70th (Sussex) Searchlight Regiment, Royal Artillery

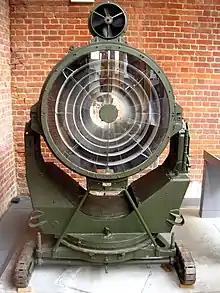
90 cm Projector Anti-Aircraft, displayed at Fort Nelson, Portsmouth

As the international situation deteriorated in the late 1930s, the threat of air raids on the UK led to the rapid expansion in numbers of anti-aircraft (AA) units manned by members of the part-time TA. Formed on 1 November 1938, 70th (Sussex) was the first TA searchlight regiment raised by the Royal Artillery (previous TA S/L units had all been part of the Royal Engineers and/or converted from infantry battalions). It consisted of HQ and Nos 459–461 Companies (later Batteries) based at High Croft, Dyke Road, in Brighton (now Quebec Barracks of the Army Reserve). It was equipped with the new '90 cm Projector Anti Aircraft', a smaller and lighter piece of equipment than previous searchlights, with a more powerful high current density arc lamp with automatic carbon feed.